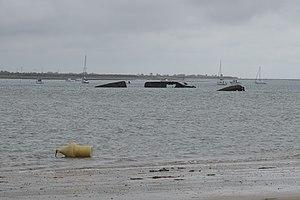
Fromentine (85) - Épaves deuxième guerre mondiale, navires ""4as"", dragueurs de mines allemands."
Fromentine est un faubourg de la commune de La Barre-de-Monts, dans le département français de la Vendée. C'est à la fois une station balnéaire et un port d'embarquement pour l'île d'Yeu.